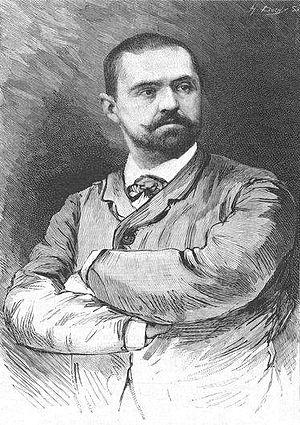
Antoine Pierre Leandri est un journaliste et un agitateur politique d'extrême-droite d'origine corse.
Marie Bonaparte, princesse Bonaparte, puis, par son mariage, princesse de Grèce et de Danemark, est née le 2 juillet 1882 à Saint-Cloud et morte le 21 septembre 1962 à Gassin, en France. Arrière-petite-fille de Lucien Bonaparte et épouse du prince Georges de Grèce, c'est une femme de lettres, une mécène et une psychanalyste disciple de Sigmund Freud, dont elle a contribué à diffuser le travail en France et en Grèce.